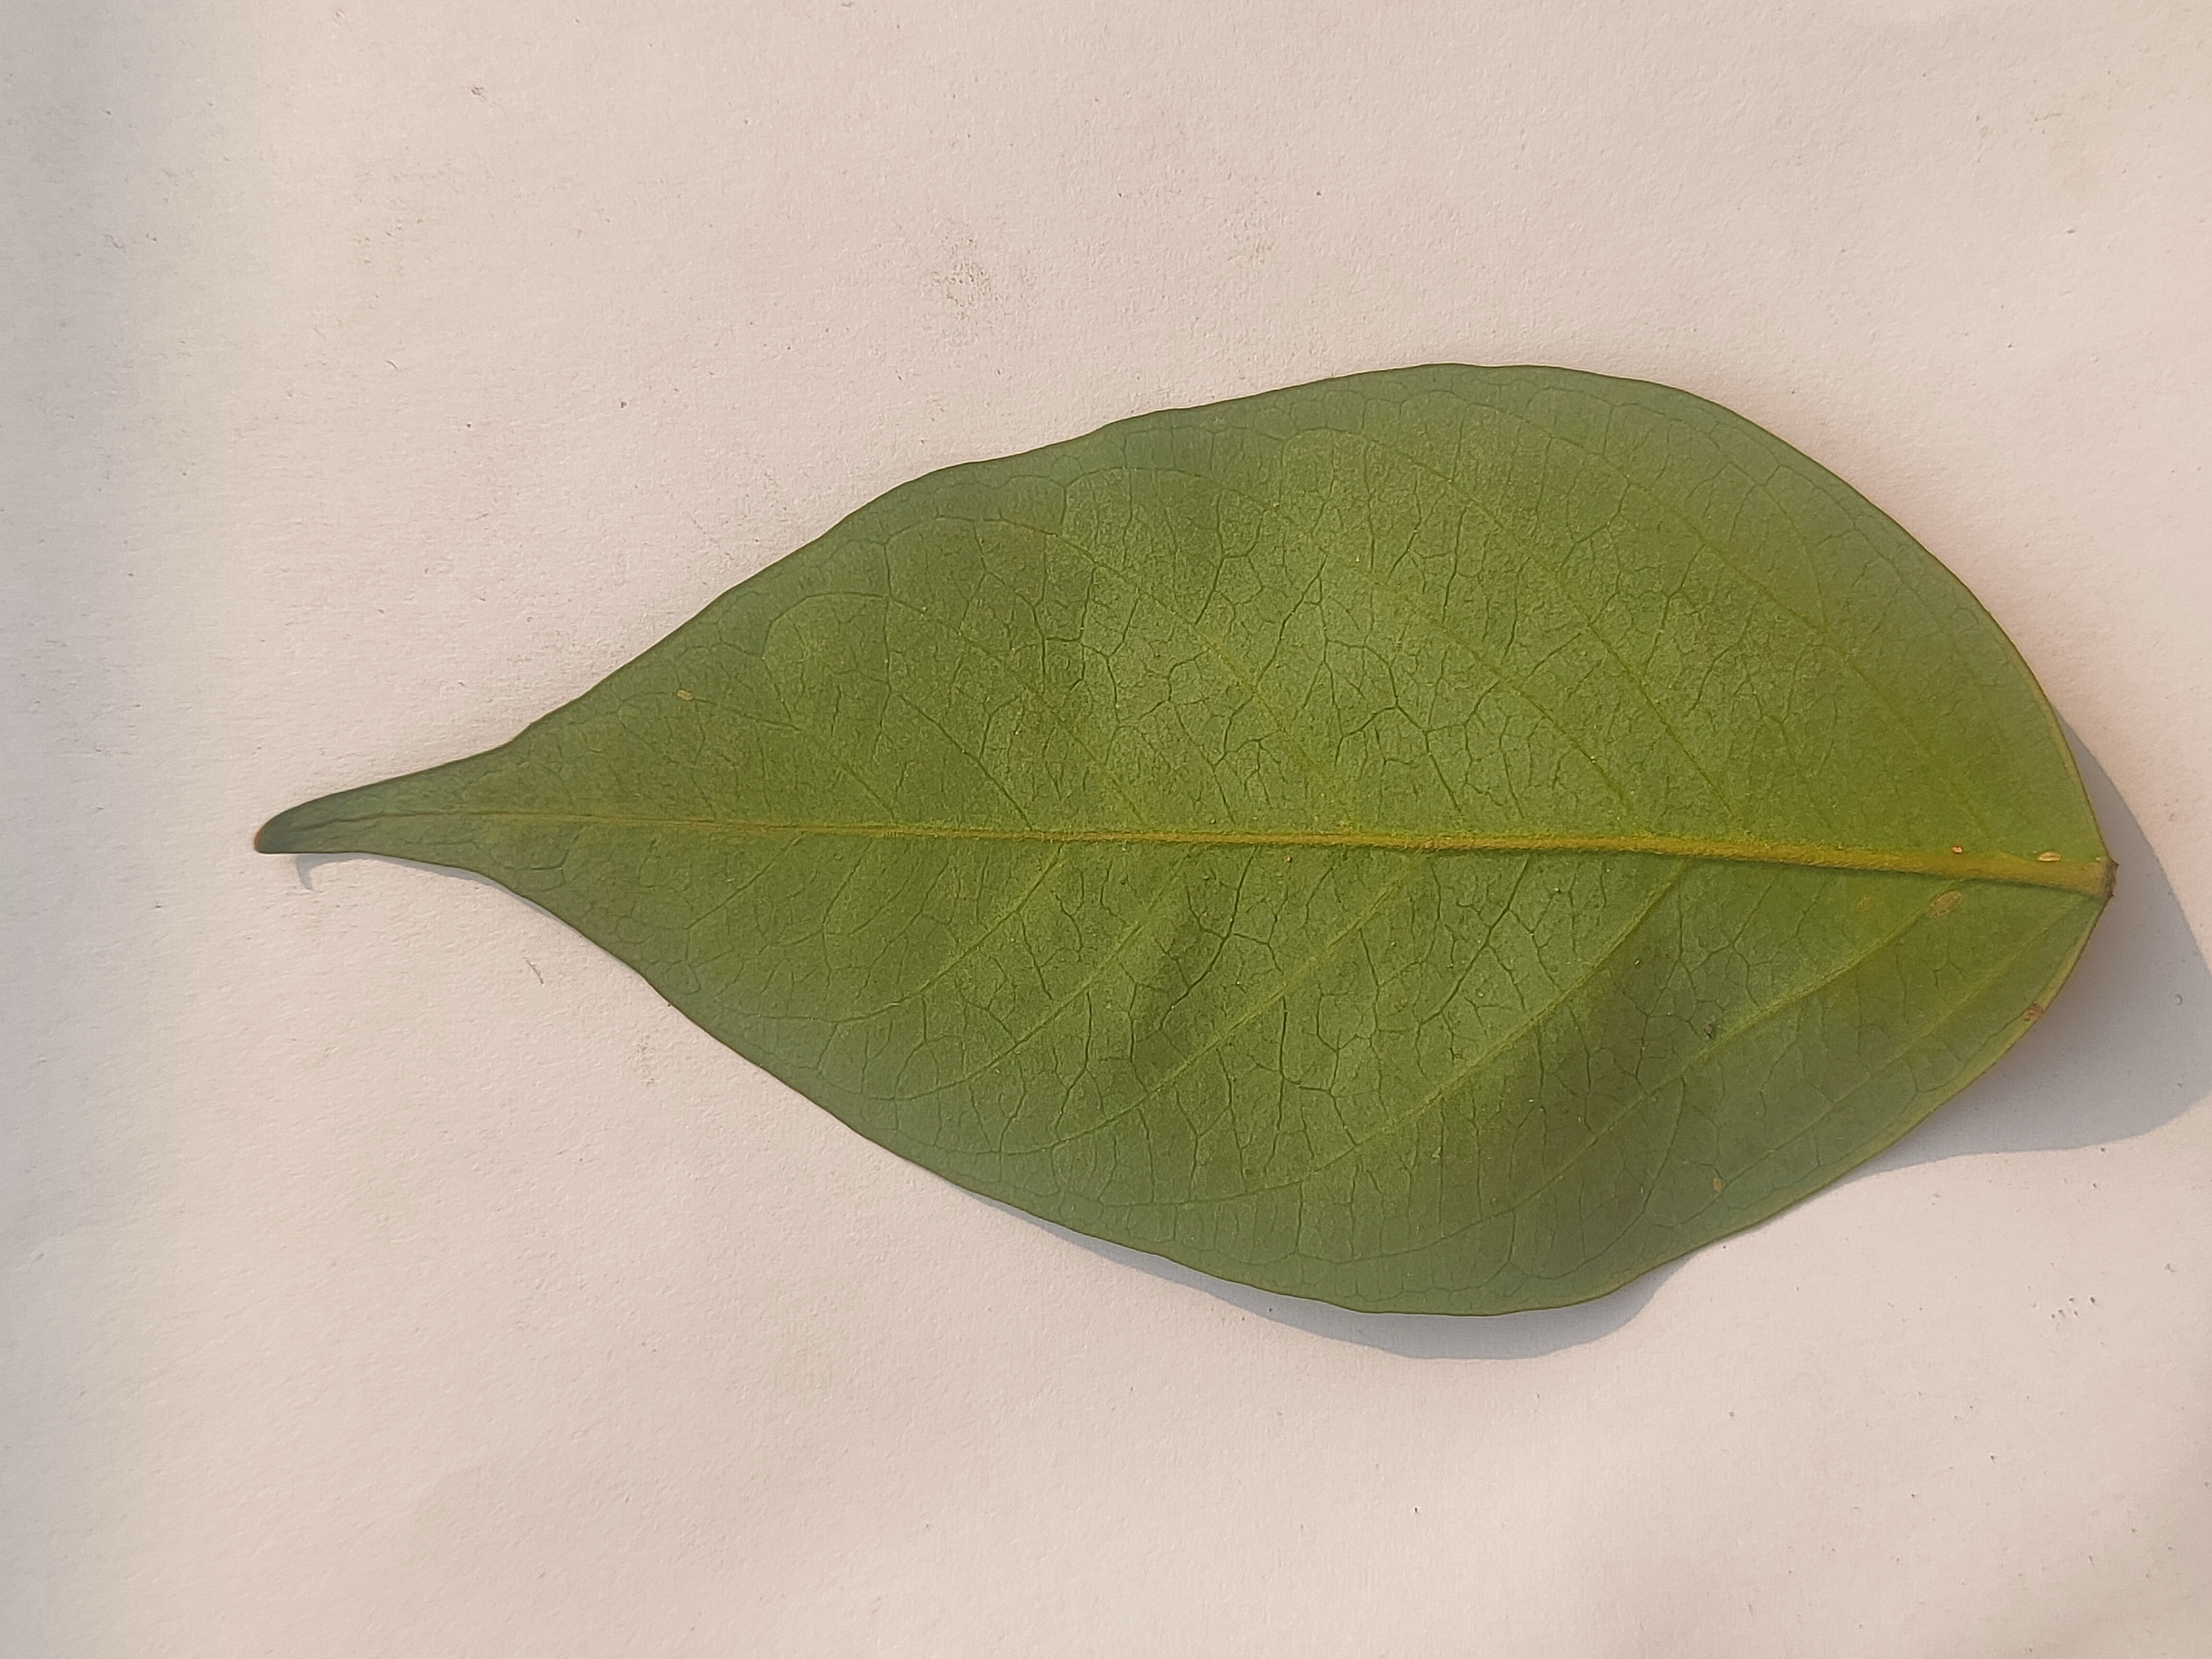
Leaf variety: Star Fruit